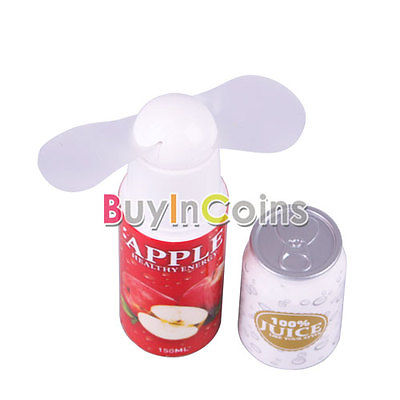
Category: fan